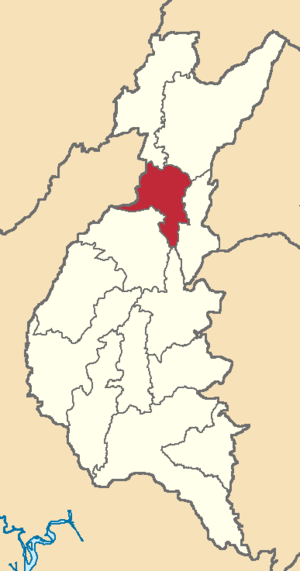
Quevedo est un canton d'Équateur situé dans la province de Los Ríos.